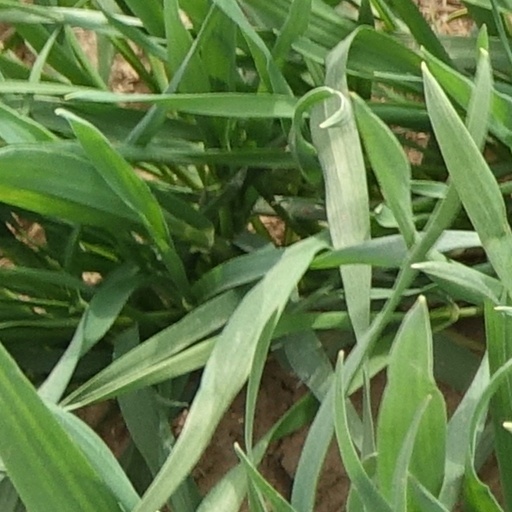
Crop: wheat